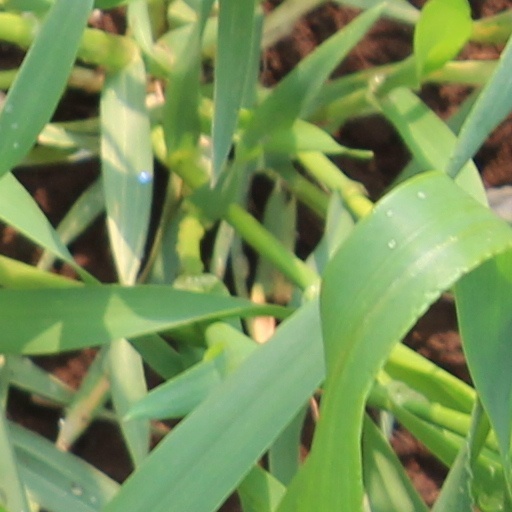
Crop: wheat